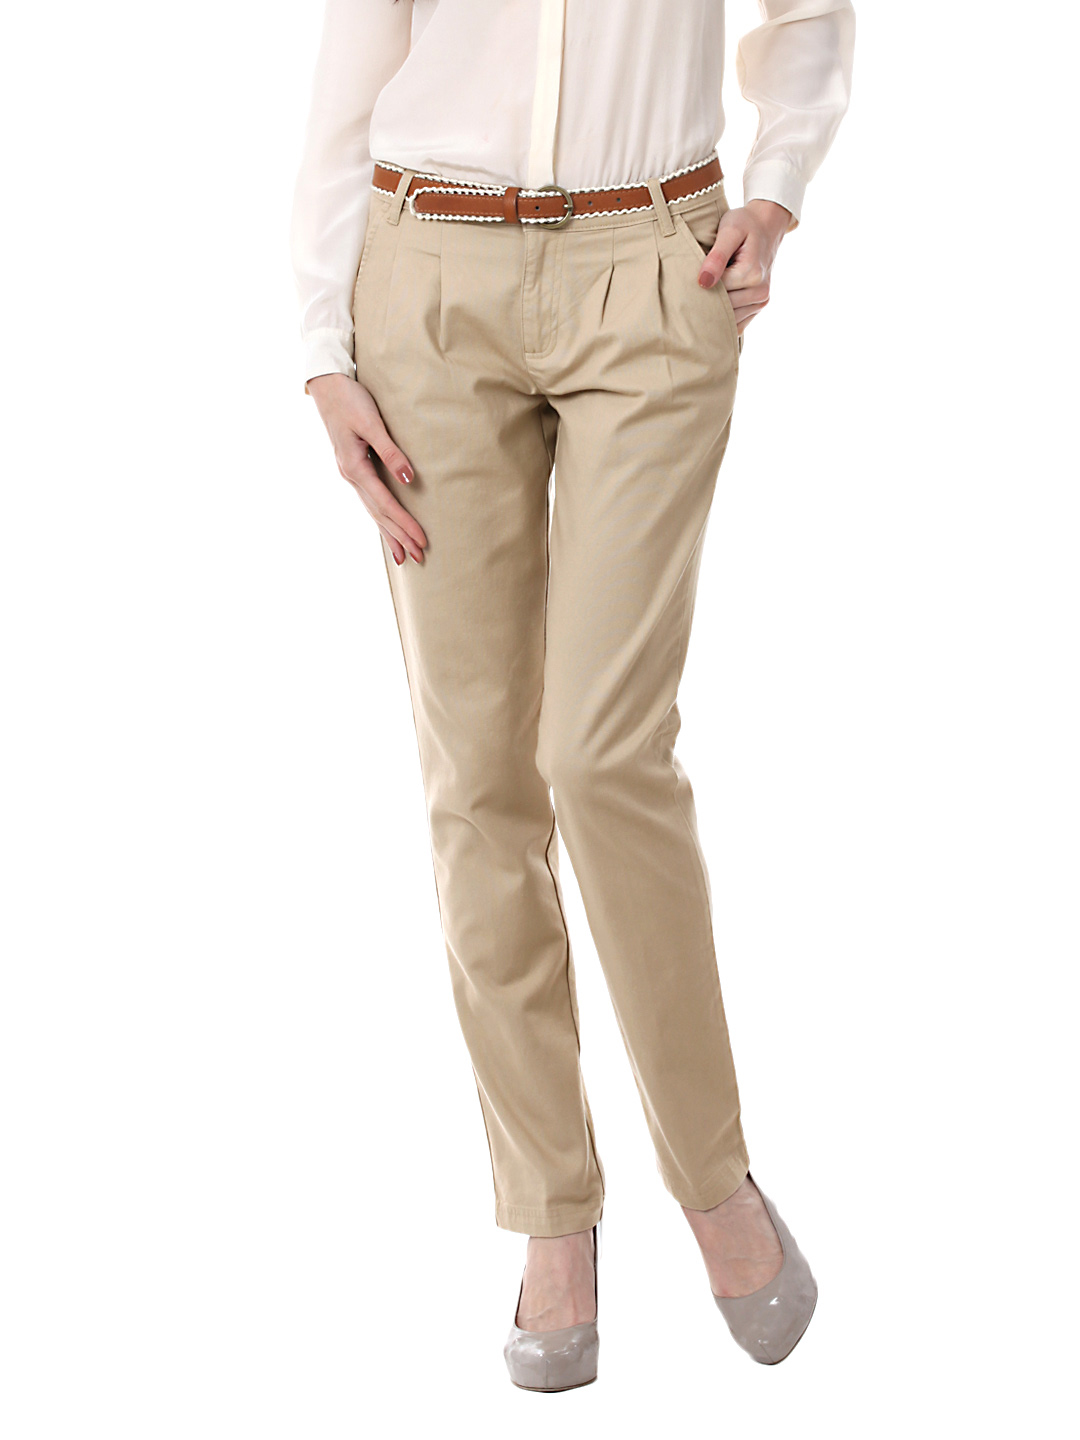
United Colors of Benetton Women Beige Trousers
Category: Apparel / Bottomwear / Trousers
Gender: Women
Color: Beige
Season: Summer 2012
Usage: Casual